Small nucleolar RNA SNORD82

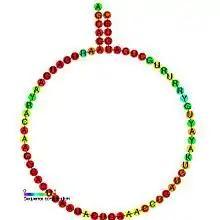
Predicted secondary structure and sequence conservation of SNORD82

In molecular biology, snoRNA U82 (also known as SNORD82 or Z25) is a non-coding RNA (ncRNA) molecule which functions in the modification of other small nuclear RNAs (snRNAs). This type of modifying RNA is usually located in the nucleolus of the eukaryotic cell which is a major site of snRNA biogenesis. It is known as a small nucleolar RNA (snoRNA) and also often referred to as a guide RNA.